Eugen Radu

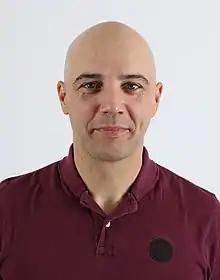
Radu in 2018

Eugen Teodor Radu (born 16 April 1978) is a Romanian luger who has competed since 1994. He was born in Tulcea.